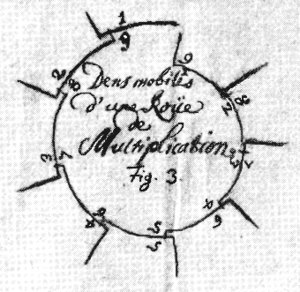
Une roue à nombre variable de dents, est une roue dont le nombre de dents peut être changé grâce à la rotation d'une manette latérale.